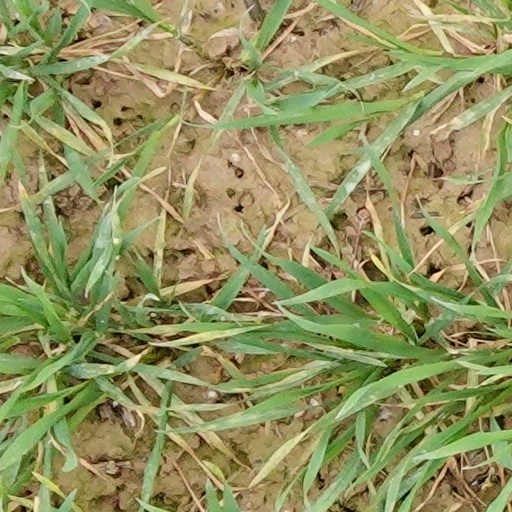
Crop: wheat